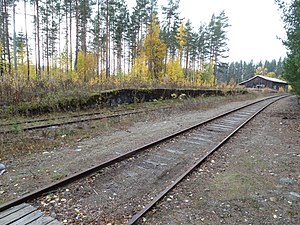
Eggemoen Station
Eggemoen Station.
Eggemoen Station var en jernbanestation på Randsfjordbanen, der lå i området Eggemoen i Ringerike kommune i Norge. Stationen blev åbnet som trinbræt 1. december 1951 men blev nedlagt igen 26. maj 1968. Den lå i nærheden af Hønefoss flyplass, Eggemoen og den nu nedlagte militærlejr Eggemoen leir. På stationen var der etableret et sidespor til en militær læsserampe.